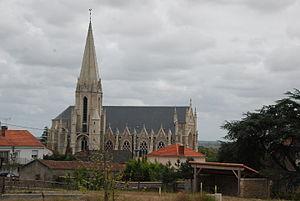
Eglise de Saint-Cyr-en-Retz (Loire-Atlantique)
Bourgneuf-en-Retz est une ancienne commune de l'Ouest de la France, située dans le département de la Loire-Atlantique, en région Pays de la Loire, devenue le 1ᵉʳ janvier 2016, une commune déléguée de la commune nouvelle de Villeneuve-en-Retz.